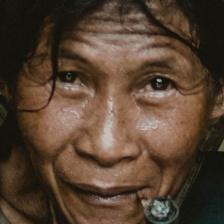
Label: faces